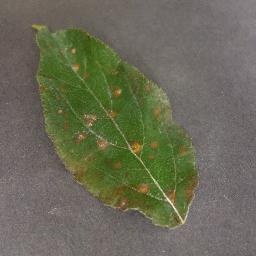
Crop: apple
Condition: cedar_rust